Sunnyvale, Auckland

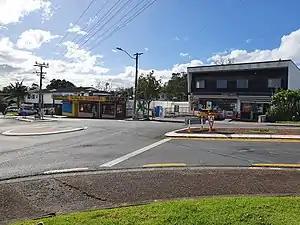

Sunnyvale is a suburb of West Auckland, New Zealand. Sunnyvale is under the local governance of Auckland Council. Sunnyvale used to be an orchard and wine growing area in Auckland with West Brook Wines founded there.